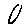
Label: 0